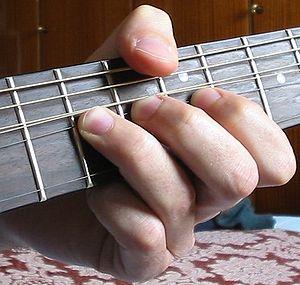
Le bend est une technique guitaristique également utilisée sur certains autres instruments à cordes. Elle consiste à tirer latéralement une ou plusieurs cordes afin d'augmenter leur tension, cela a pour effet de monter légèrement la hauteur du son. On rencontre parfois l'expression « tiré » en français ; to bend signifie « courber » en anglais.
La guitare, en tant qu'instrument polyphonique, fait intervenir de très nombreuses techniques de jeu adaptées aux différents types de guitare et aux différents styles de musique interprétés. Les virtuoses de la guitare ont souvent été des inventeurs de nouvelles approches guitaristiques, tant musicales que techniques.